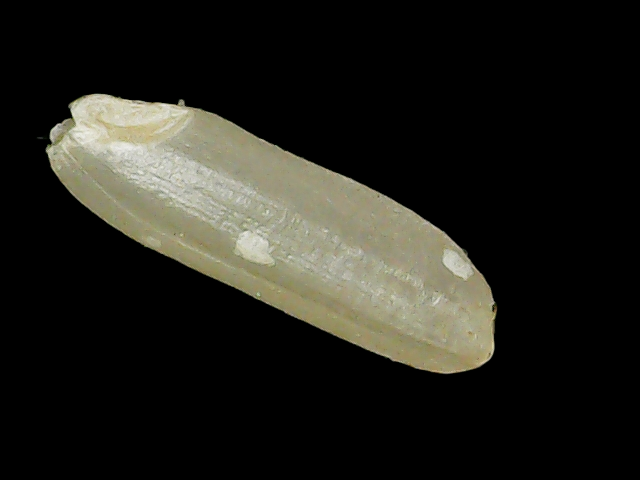
Rice variety: Binadhan11